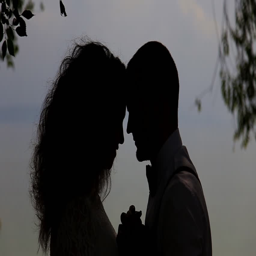
silhouettes of a man and a young woman .